Narodna Volya

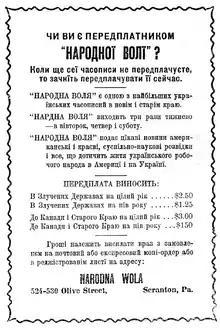
Narodna Wola advertisement

Narodna Volya ('People's Will') was a Ukrainian-language weekly newspaper published from Scranton, United States. As of the early 1960s, Matthew Stachiw was the editor of the newspaper. The newspaper had a circulation of around 8,000 at the time. Politically, "Narodna Volya" was close to the Ukrainian Socialist Party in exile.